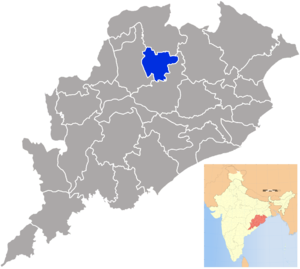
Le district de Debagarh est un district de l'état de l'Odisha, en Inde.